Remembrance of the Dead

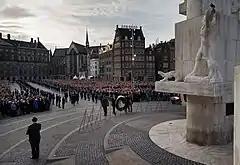
Commemoration ceremony at Dam Square in Amsterdam on 4 May 2014

Remembrance of the Dead is held annually on 4 May in the Netherlands. It commemorates all civilians and members of the armed forces of the Kingdom of the Netherlands who have died in wars or peacekeeping missions since the beginning of the Second World War.